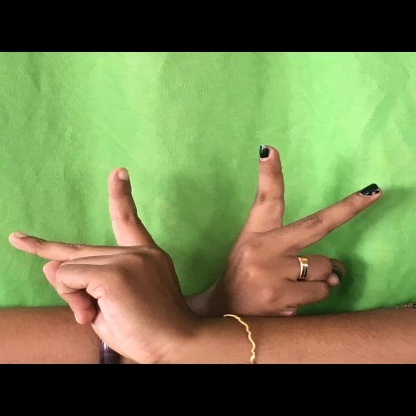
Mudra: Kartariswastika